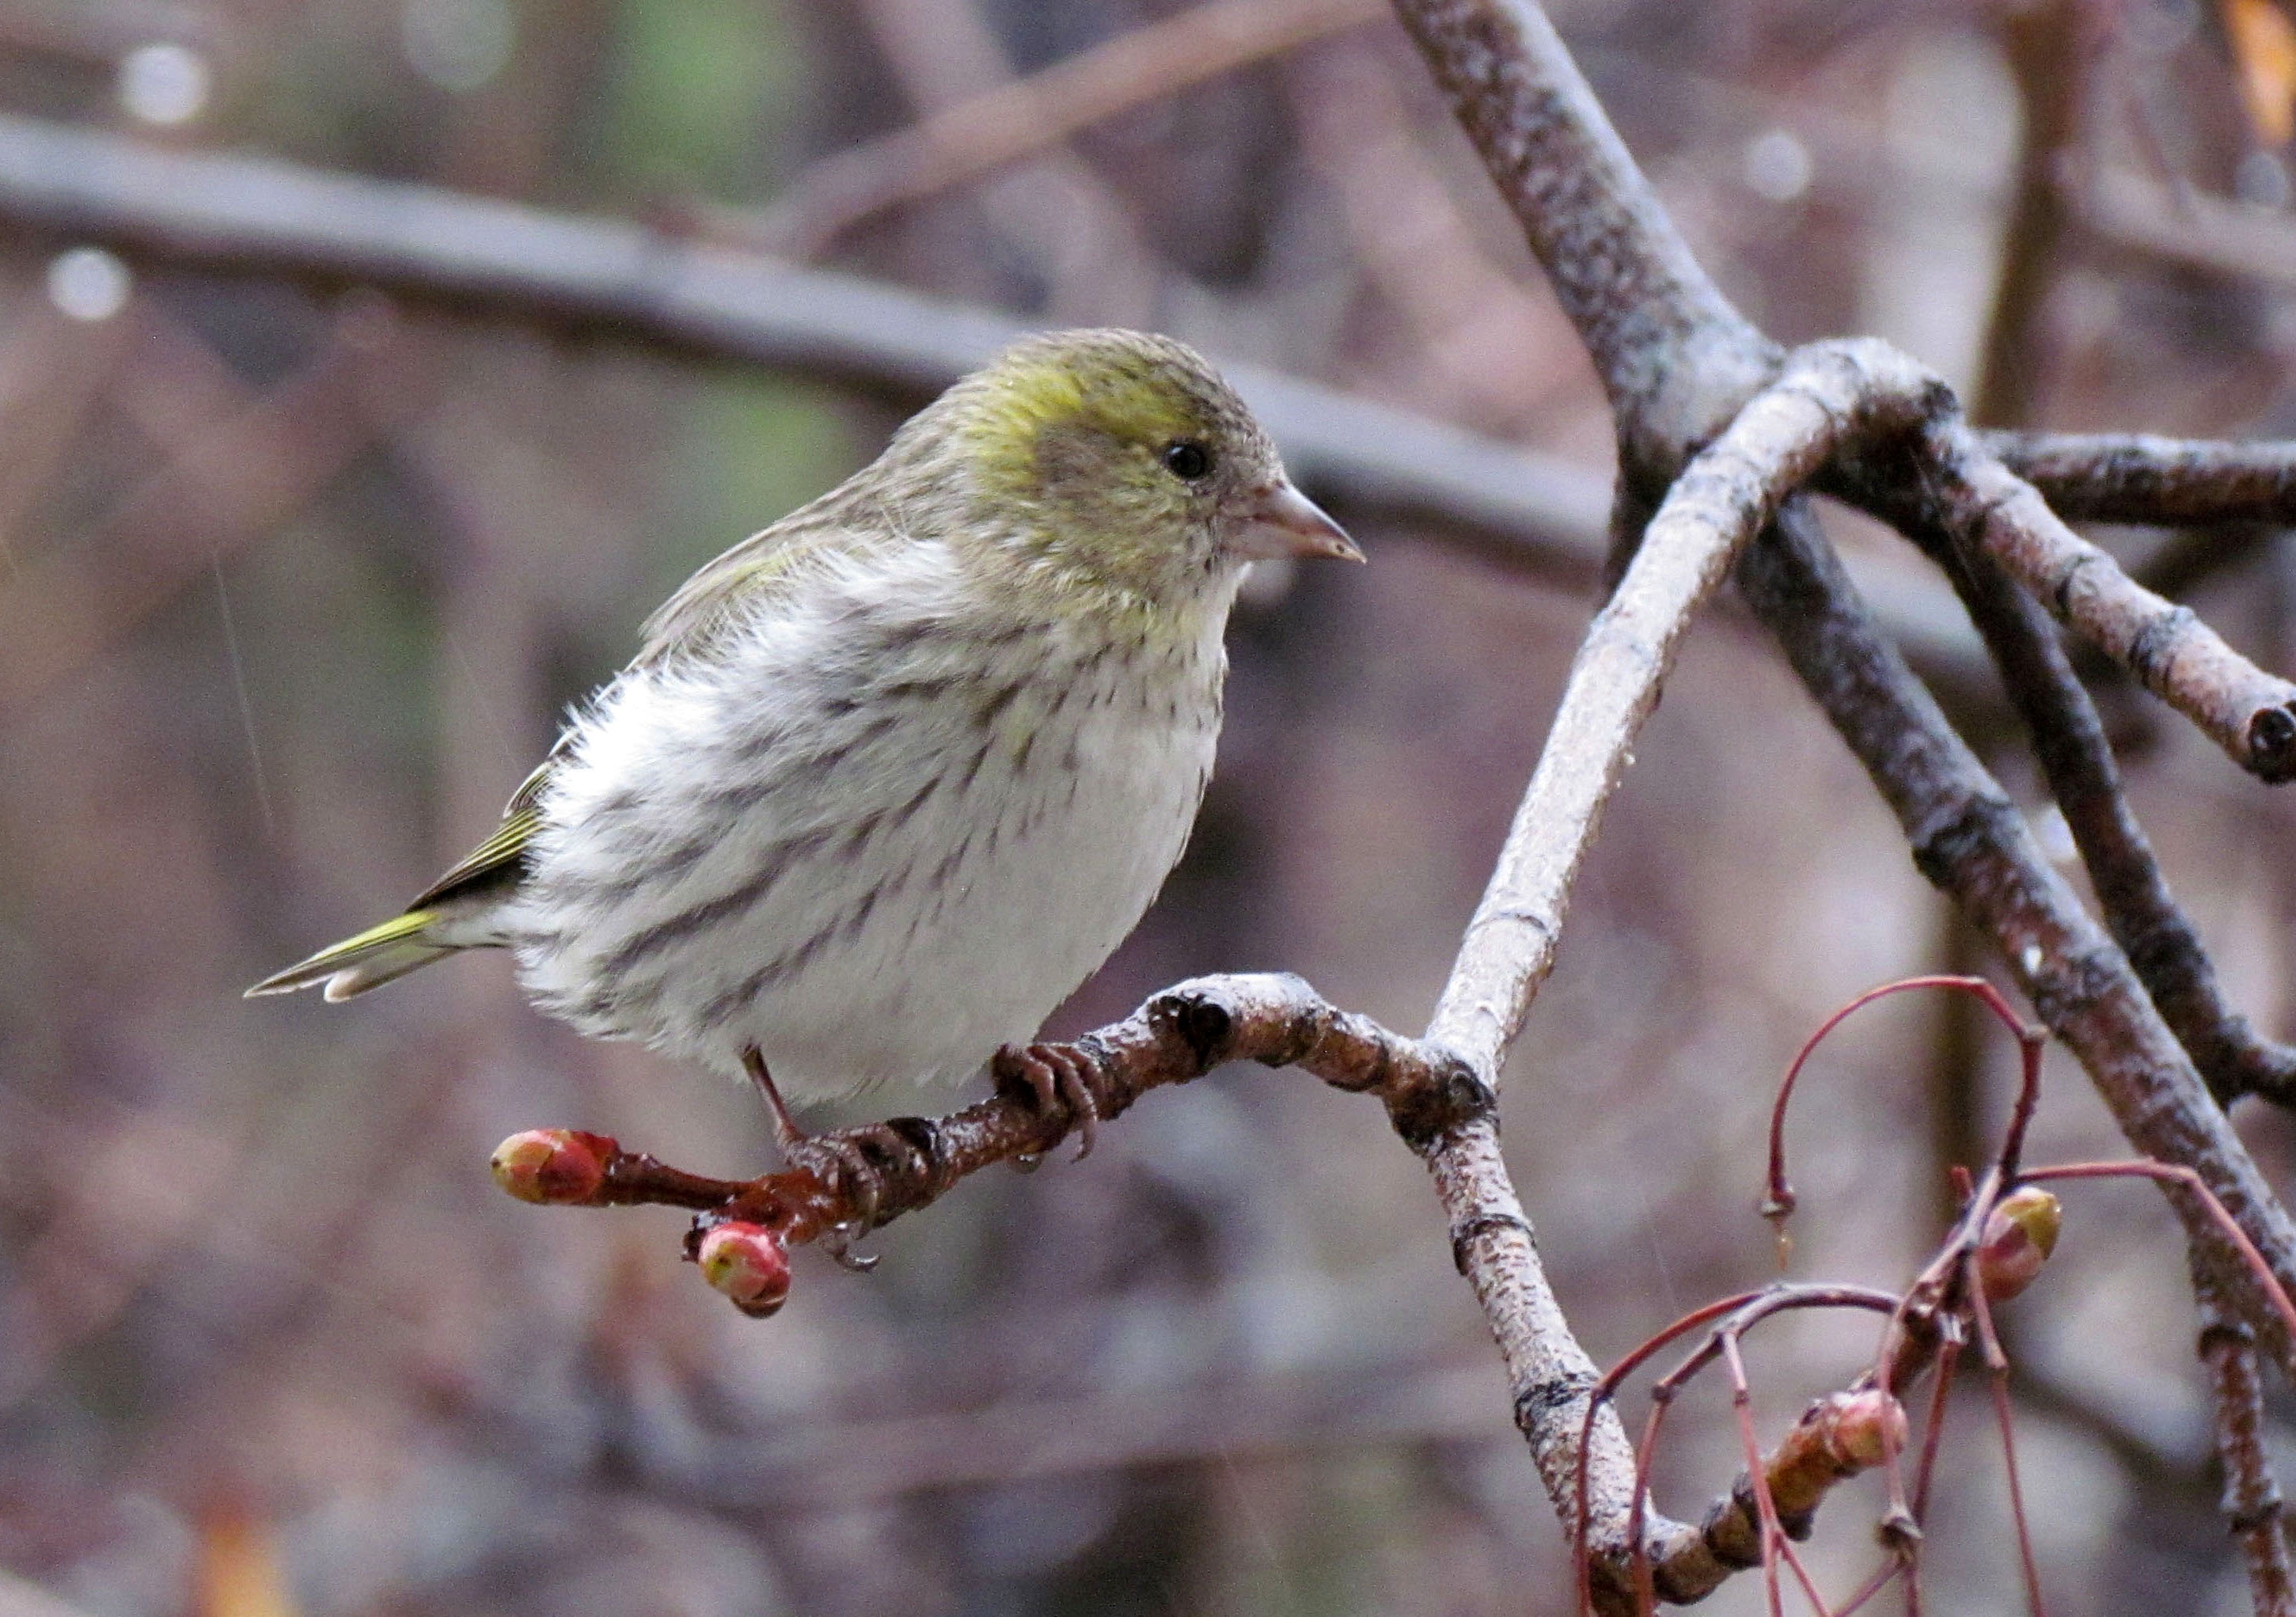
nature, branch, bird, flower, female, wildlife, spring, beak, fauna, twig, birds, vertebrate, sparrow, finch, brambling, house sparrow, old world flycatcher, eurasian siskin, perching bird, emberizidae, house finch